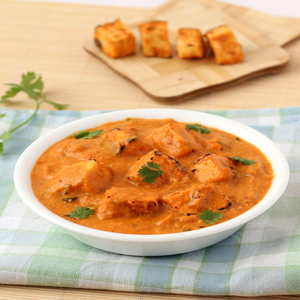
Dish: paneer